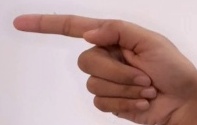
ASL sign: G